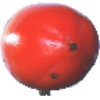
Label: Kaki 1